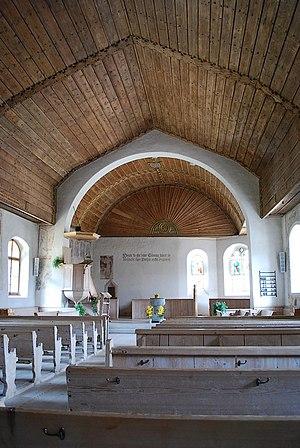
Vue de la nef de l'église de Zweisimmen (canton de Berne, Suisse)
Zweisimmen est une commune suisse du canton de Berne située dans l'arrondissement administratif du Haut-Simmental-Gessenay.